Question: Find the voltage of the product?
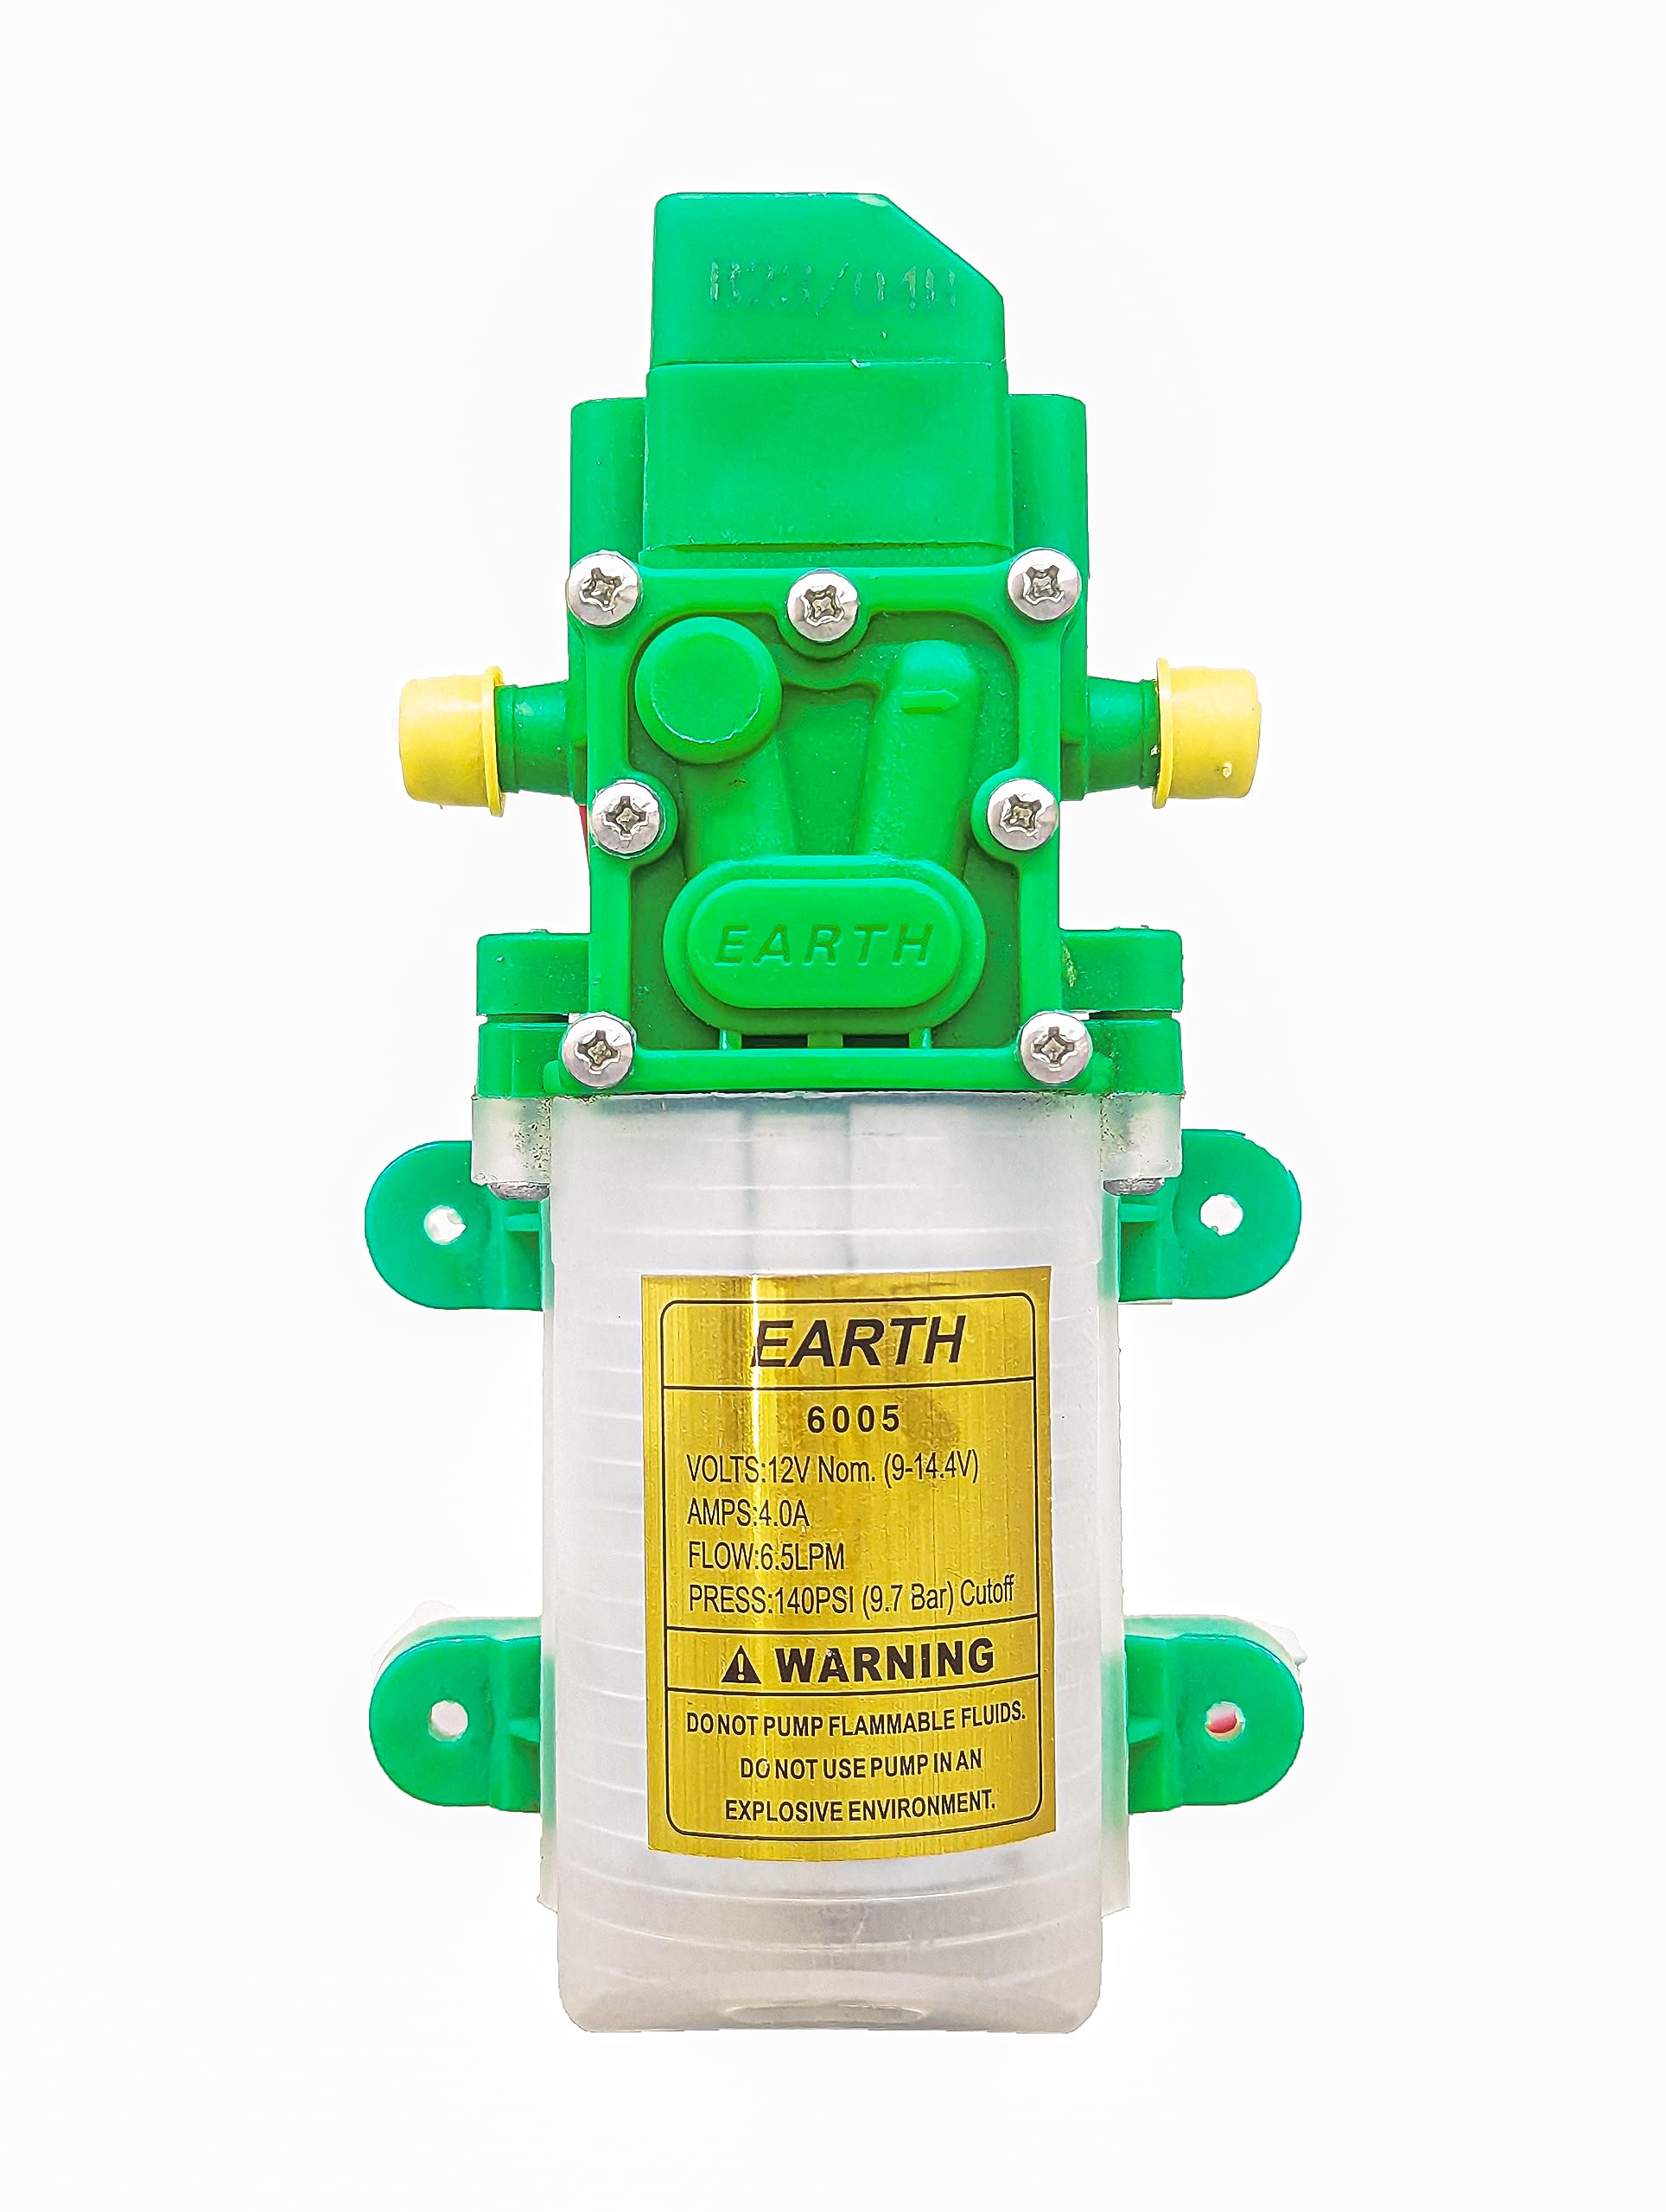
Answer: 12.0 volt